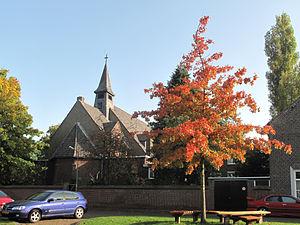
Engelen est un village situé dans la commune néerlandaise de Bois-le-Duc, dans la province du Brabant-Septentrional. En 2007, le village comptait 4 600 habitants. Engelen est considéré comme quartier de la ville, mais a conservé son caractère de village, entouré de nouvelles habitations des extensions de la ville.